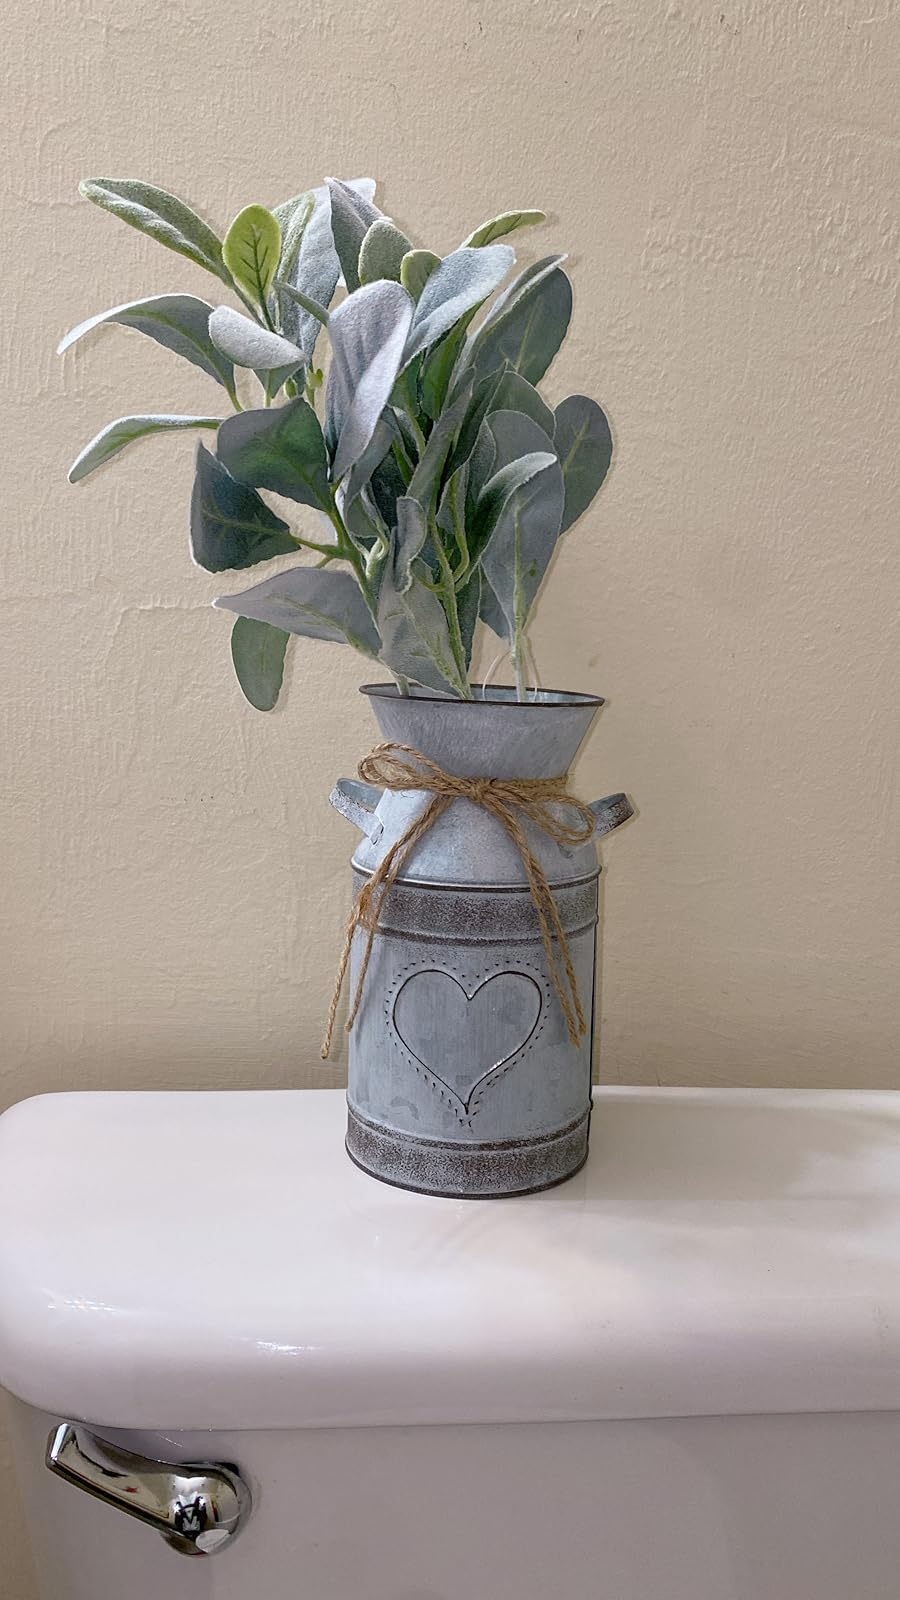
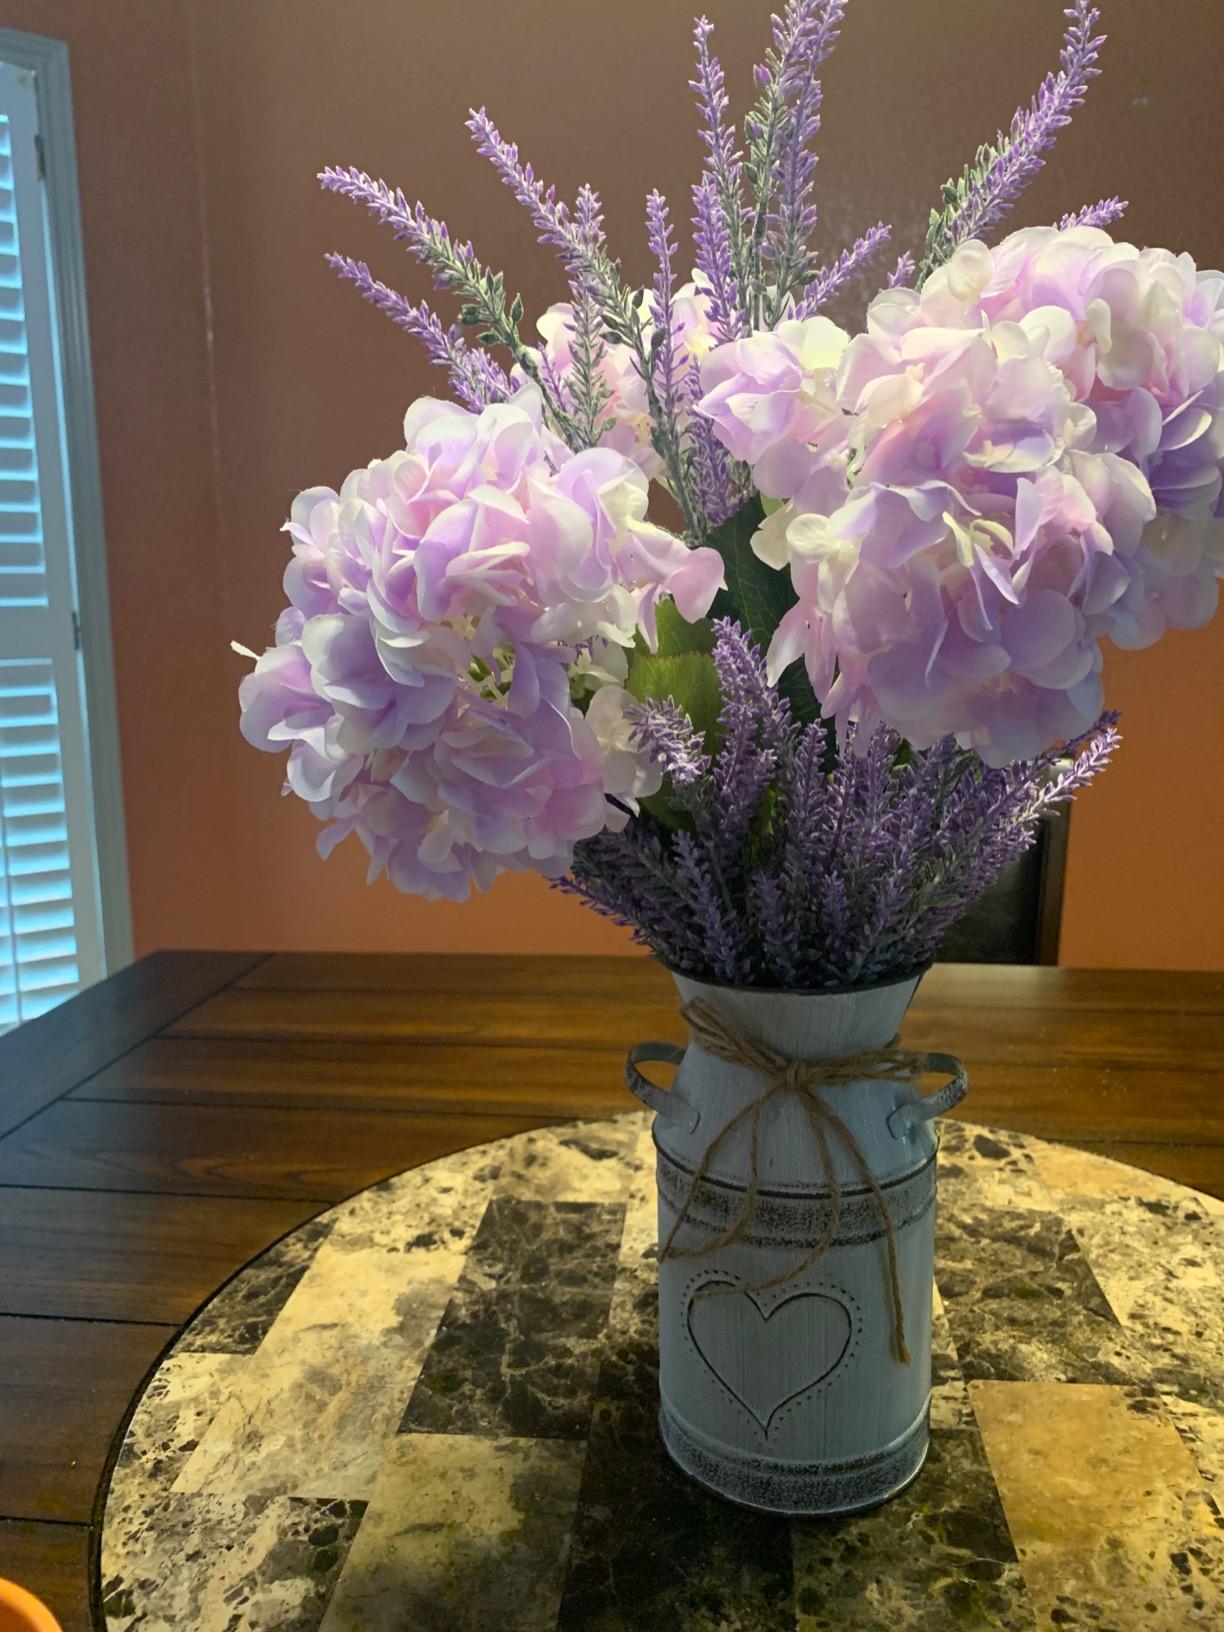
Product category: vase
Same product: yes